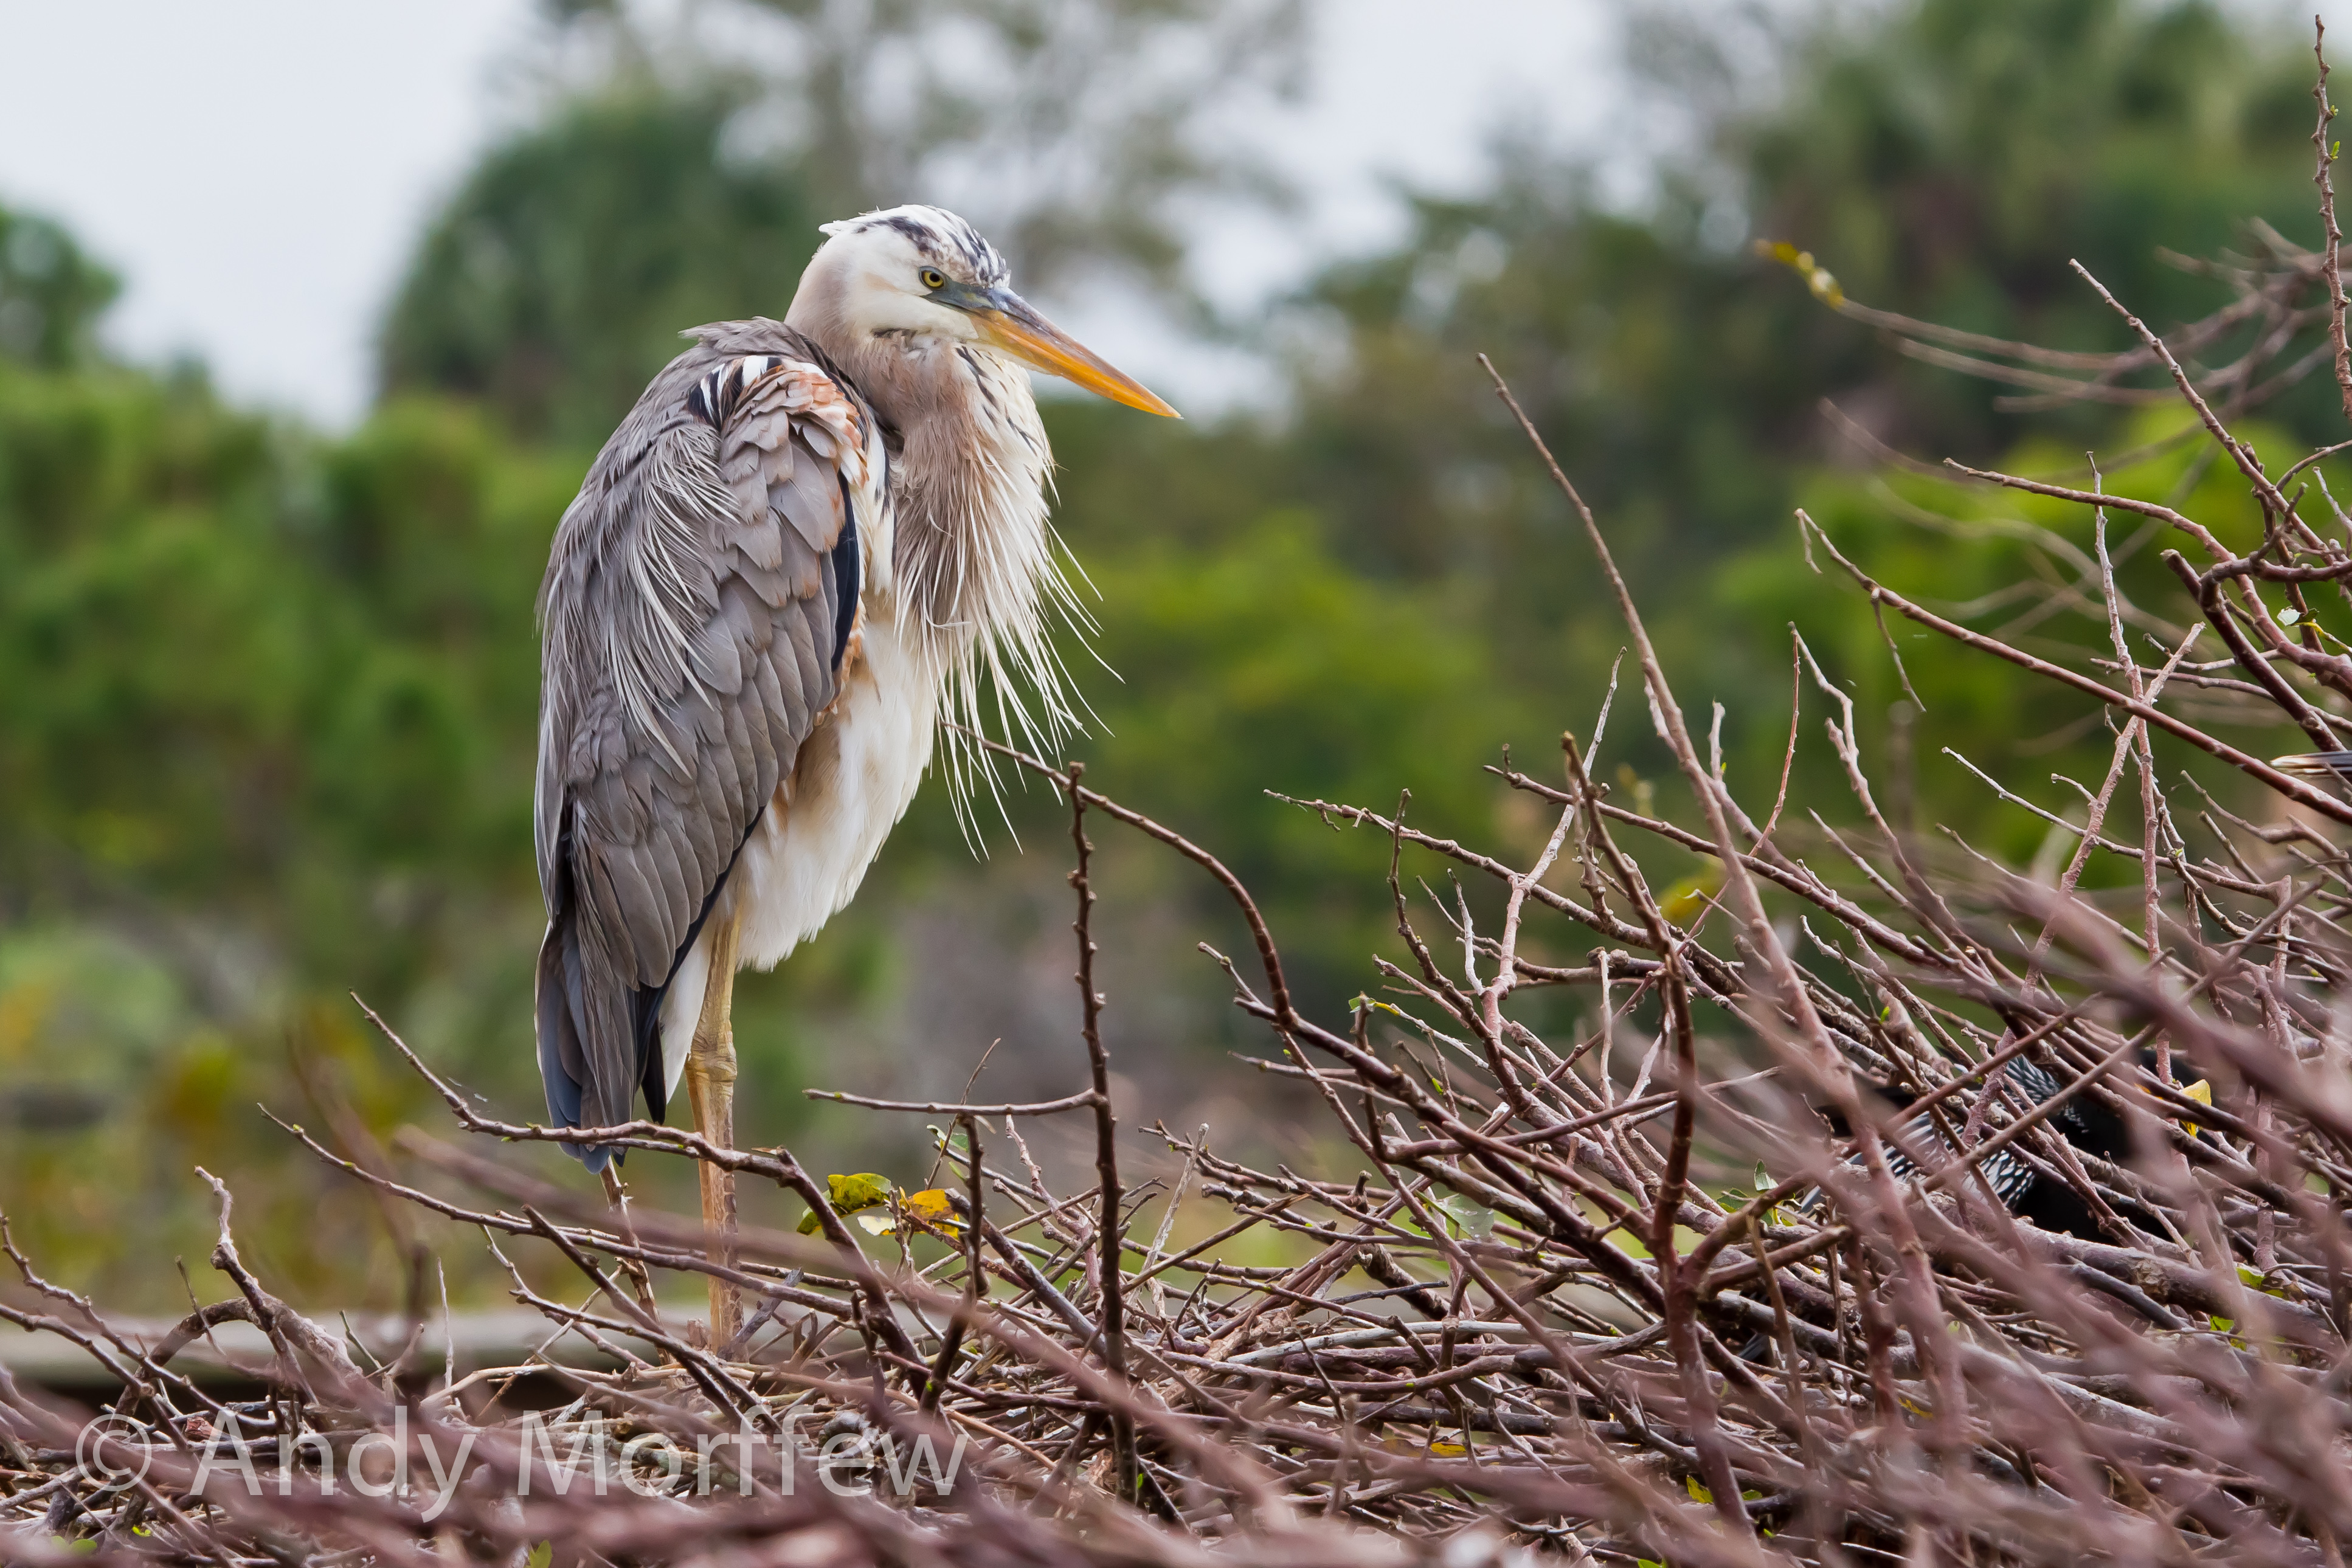
nature, wetlands, bird, prairie, wildlife, beak, fauna, vertebrate, heron, florida, shorebird, andymorffew, morffew, naturethroughthelens, wakodahatchee, wrdemannsheron